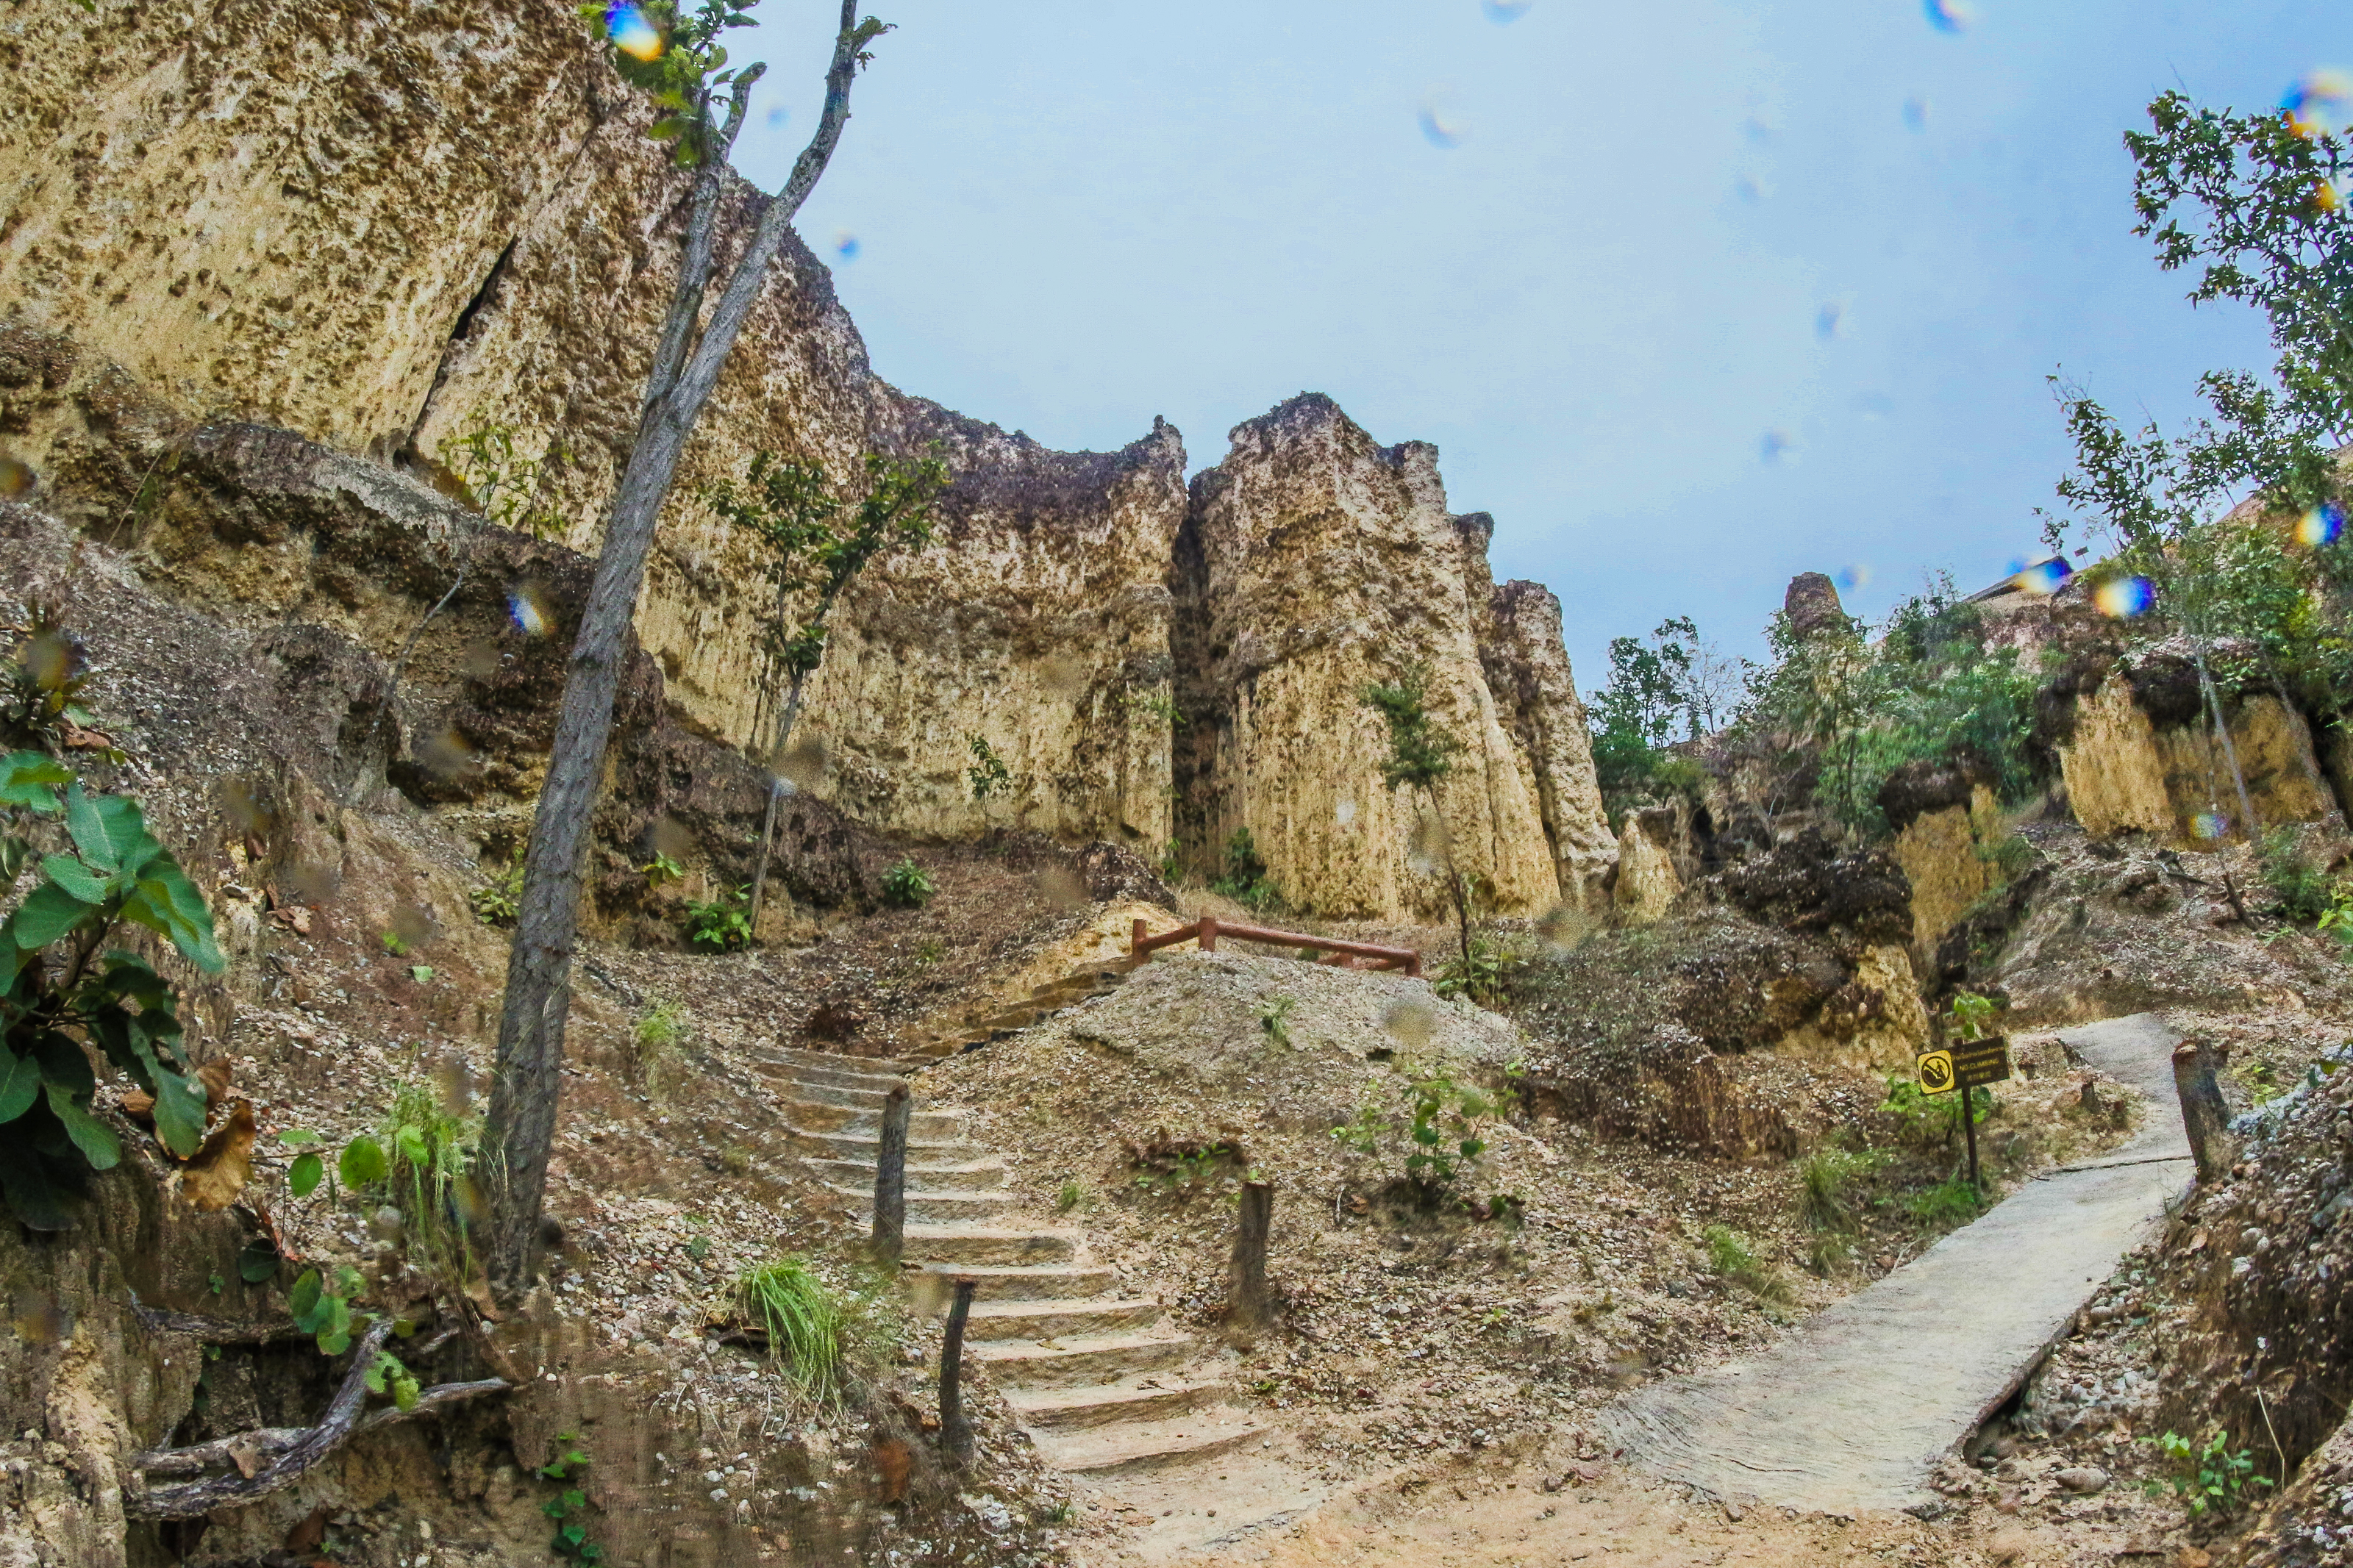
adventure, amazing, attraction, background, beautiful, chiangmai, cliff, ecological, environment, eroded, erosion, famous, foliage, forest, geology, gorge, grand canyon, grass, green, high, journey, jungle, landmark, landscape, mountain, natural, nature, outdoor, park, pha chor, recreation, rock, scenery, sightseeing, southeast, stone, sunlight, sunshine, thailand, tourism, tourist, trail, travel, tree, trekking, valley, viewpoint, wild, woods, vegetation, geological phenomenon, outcrop, nature reserve, formation, bedrock, terrain, escarpment, historic site, plant, hill, national park, ruins